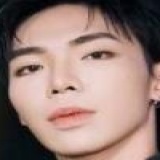
ca sĩ Erik